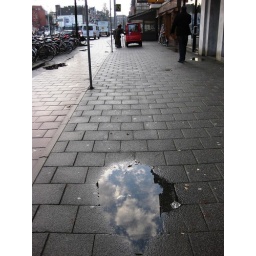
blue sky in a puddle